Italians in the United States before 1880

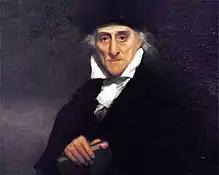
Lorenzo Da Ponte, who was the first to introduce Italian opera to America

Italian Americans served in the American Revolutionary War both as soldiers and officers. Francesco Vigo aided the colonial forces of George Rogers Clark by serving as one of the foremost financiers of the Revolution in the frontier Northwest. Later, he was a co-founder of Vincennes University in Indiana. Born in Mondovì, Italy, he served with the Spanish Army in New Orleans. In 1772 he established a fur trading business in St. Louis. In 1783, Vigo moved to Vincennes, Indiana, and operated a fur trading business there. Vigo County, Indiana, on the Wabash River north of Vincennes, is named for Francis Vigo, as is Vigo, Indiana. The George Rogers Clark National Historical Park erected a statue of Vigo by John Angel in 1934, on the waterfront of the Wabash River. Vigo was featured in a collectors coin to celebrate the bicentennial of Indiana statehood.